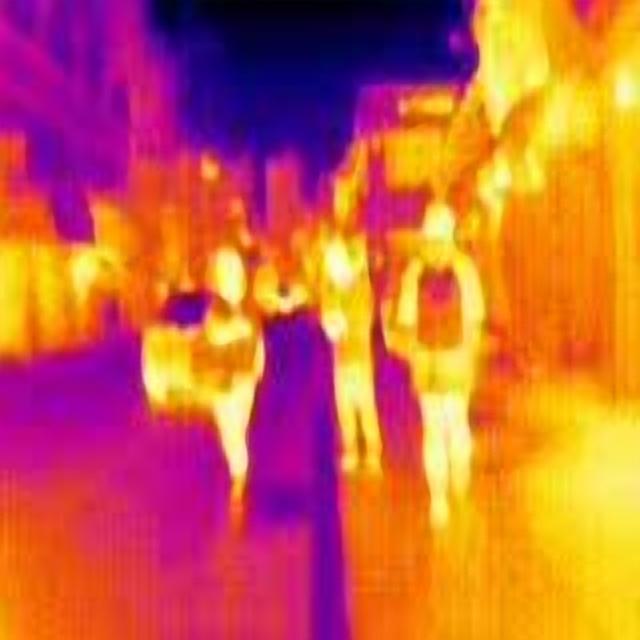
Detected objects:
label: person
label: person
label: person